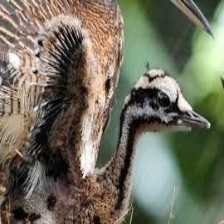
Species: SUNBITTERN
Scientific name:  EURYPYGA HELIAS